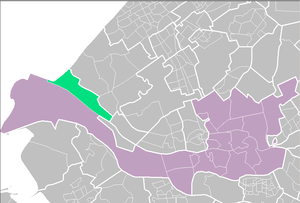
Hoek van Holland
Hoek van Holland er en havneby ud for Rotterdam i det sydlige Holland. Byen ligger på kysten ud til Nordsøen og den har et areal på 16,7 km², hvoraf 13,9 km² er på land. Byen har 10.146 indbyggere og den er en del af Rotterdams kommune.